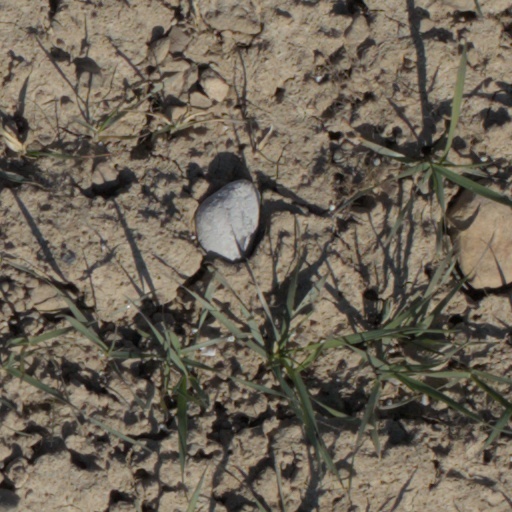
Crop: wheat